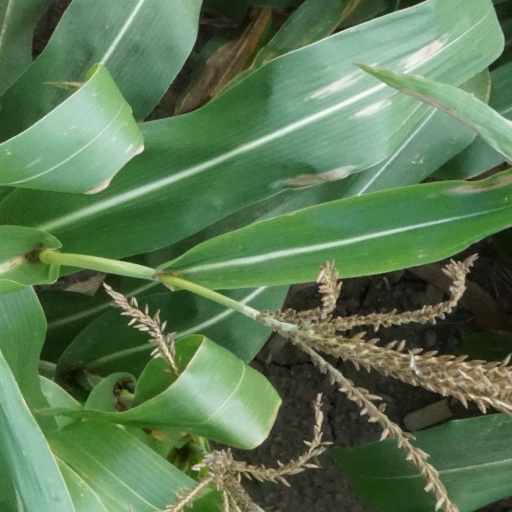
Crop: maize; corn